Charley Trippi

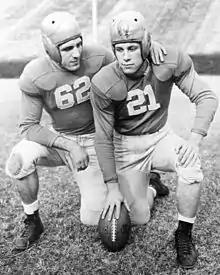
Trippi (left) and University of Georgia teammate Frank Sinkwich, c. 1942-43

Considered undersized at , Trippi was turned down by four colleges before being recruited to play for the University of Georgia by Georgia alum Harold "War Eagle" Ketron. He was given a scholarship and played for the Georgia Bulldogs football varsity team from 1942 to 1946, with an interlude in 1944 due to World War II. As a sophomore in 1942, he played alongside that season's Heisman Trophy winner Frank Sinkwich. That year, Trippi and Sinkwich led Georgia to a 75–0 win over rival Florida, a game in which Trippi threw a touchdown pass to end George Poschner, scored two rushing touchdowns, and on defense returned an interception for a touchdown. Georgia finished the season with a record of 11–1 and was named the consensus national champion. Trippi then guided Georgia to a 9–0 victory over UCLA in the 1943 Rose Bowl, in which he carried 27 times for 115 yards and also handled passing and punting duties. He was retroactively named the game's most valuable player when the award was created in 1953.